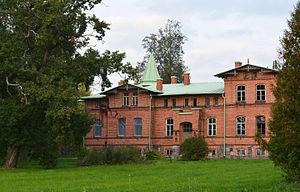
Voici une liste de manoirs en Estonie.